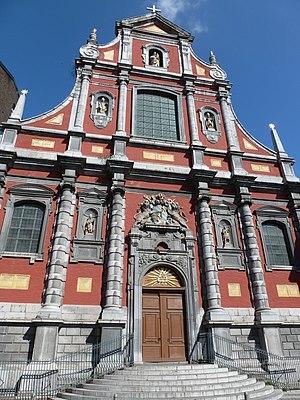
église désacralisée - autrement nommée Eglise Notre-Dame de l'Immaculée-Conception ou Eglise Saint-Gérard This is a photo of a monument in Wallonia, number: 62063-CLT-0409-01
Guillaume Héris est un carme déchaux wallon, de la Principauté de Liège, promoteur régional de la dévotion à saint Joseph, sous le nom d'Hermann de Sainte-Barbe.